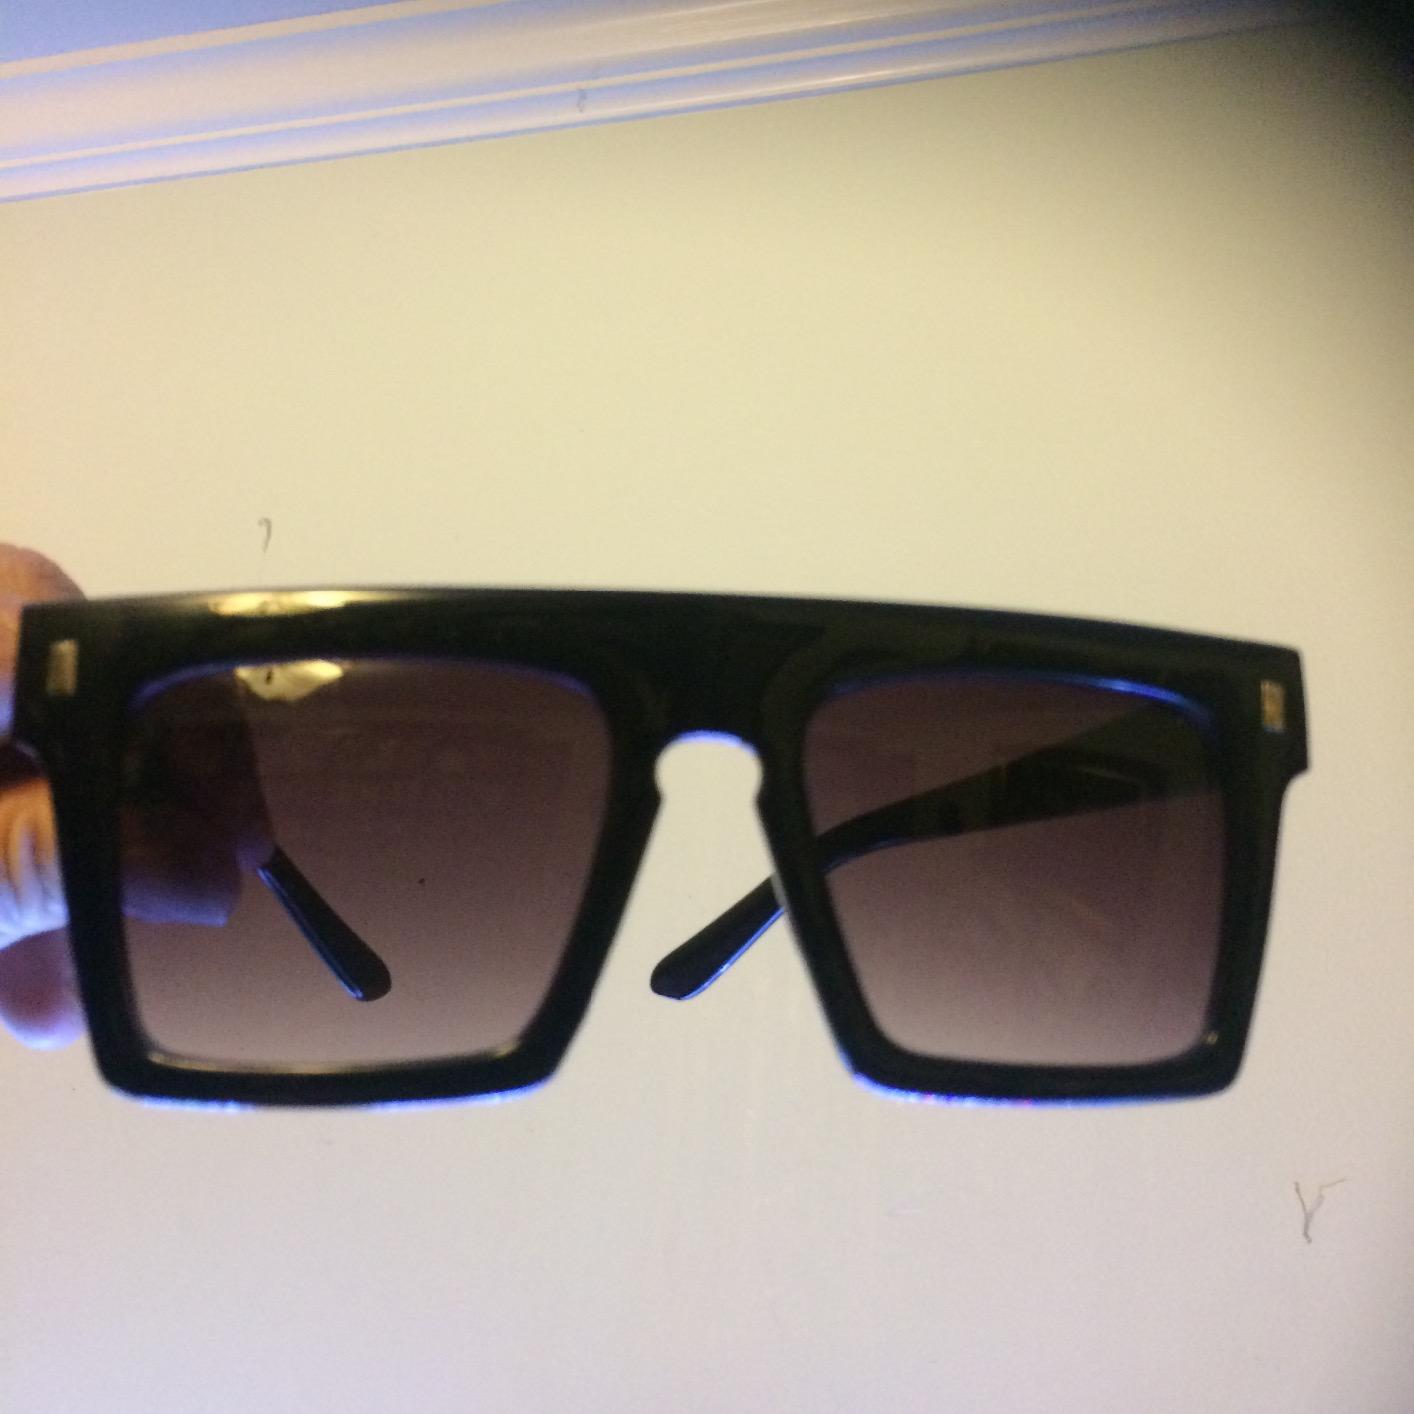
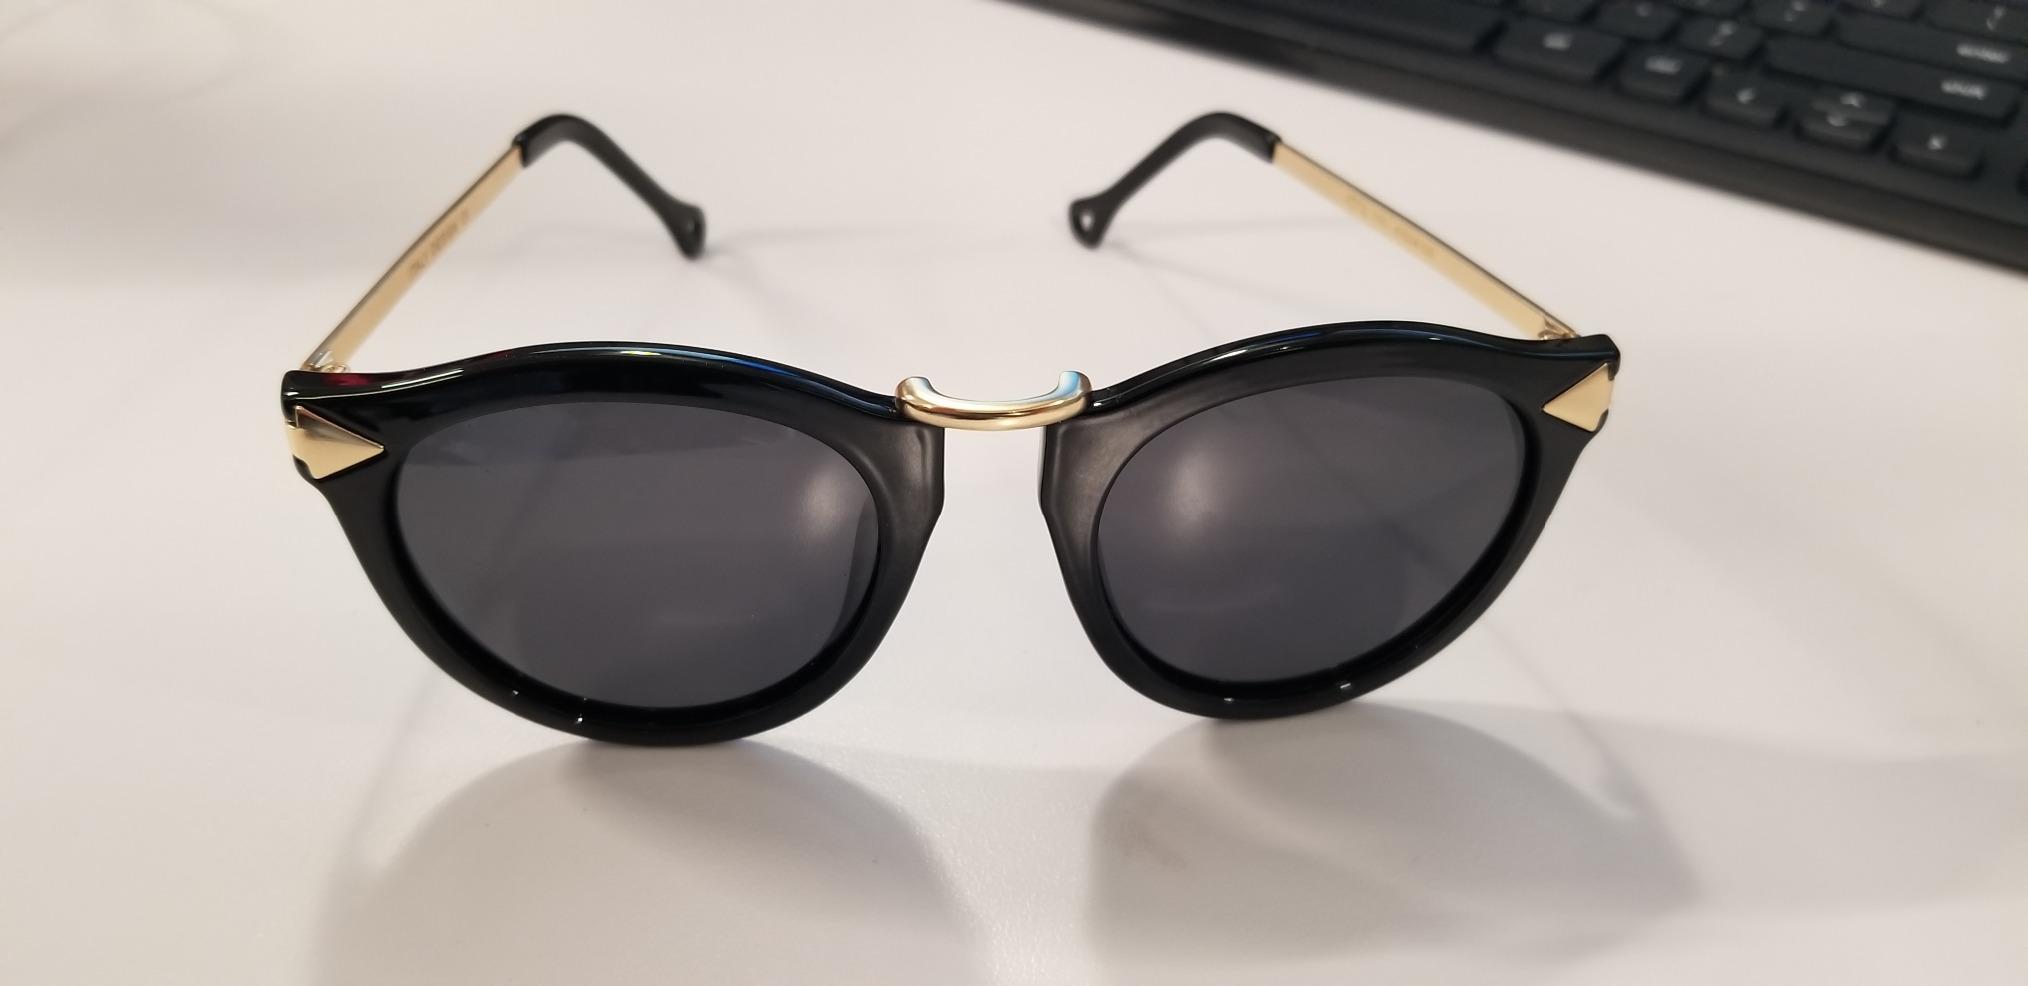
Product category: accessories_sunglasses
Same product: no